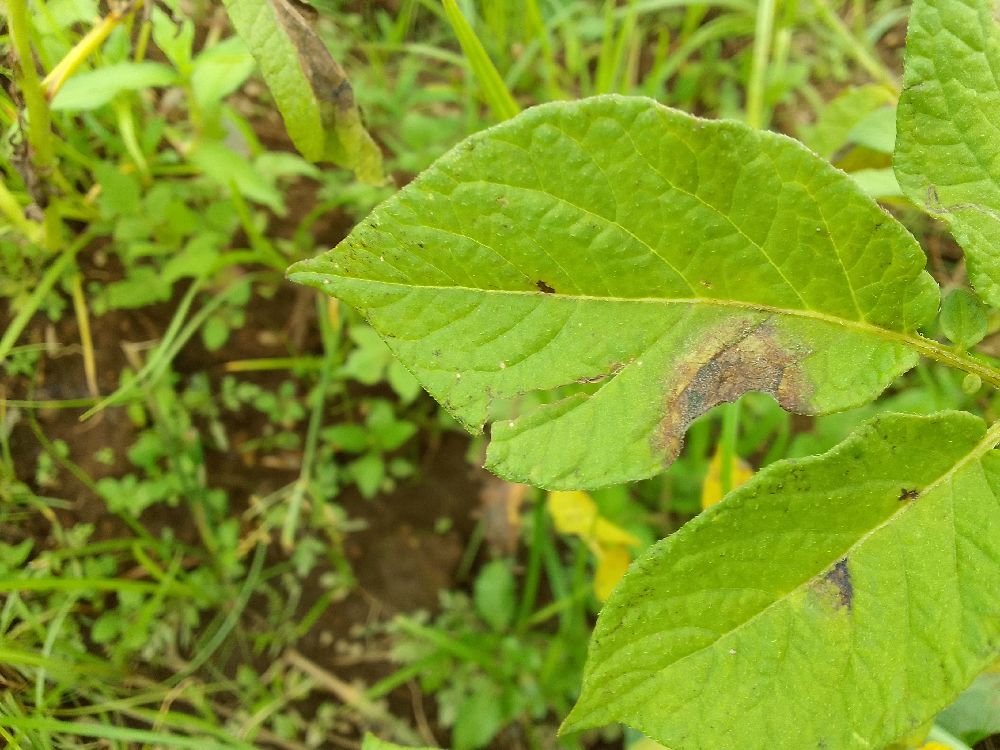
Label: Late blight